Suk Hyun-jun

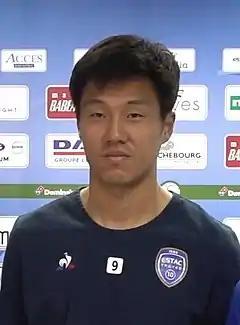
Suk with Troyes in 2020

Suk Hyun-jun (or ; born 29 June 1991) is a South Korean footballer who plays as a forward for K4 League club Namyangju FC.